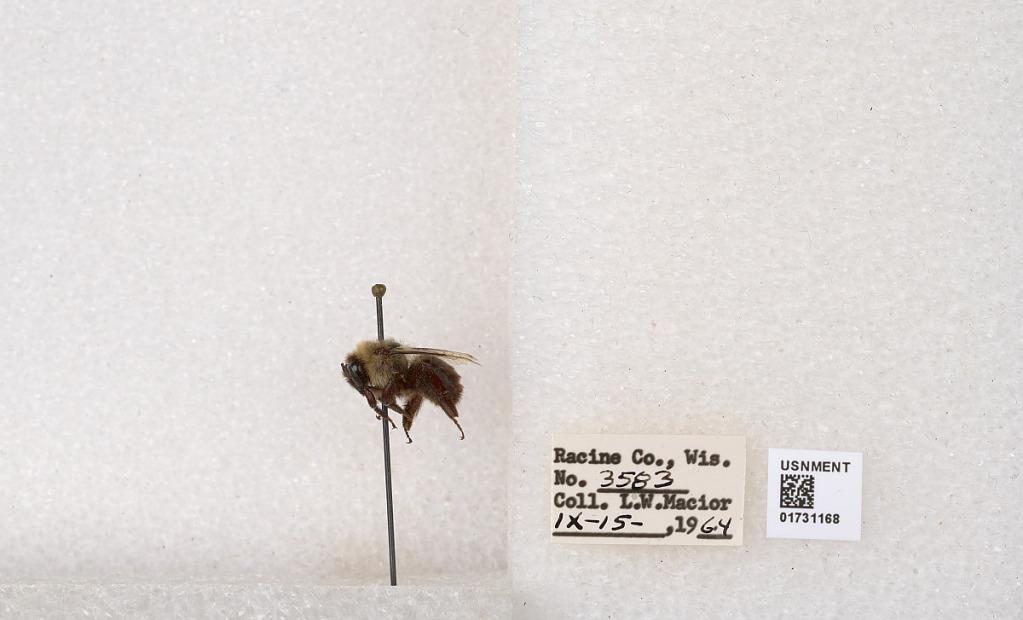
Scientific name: Bombus impatiens Cresson
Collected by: L. Macior
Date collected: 1964-9-15
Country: United States
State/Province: Wisconsin
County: Racine
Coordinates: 42.7299, -87.8123